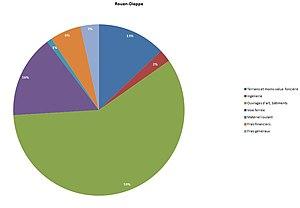
Part (en
Le Chemin de fer de Paris à la mer désigne un projet ferroviaire élaboré dans les premiers temps du chemin de fer en France, sous la Restauration, visant à relier Paris au Havre via Rouen, avec un embranchement vers Dieppe. S’inscrivant dans les réflexions générales du gouvernement pour améliorer et accélérer les transports dans le royaume, il a pour ambition de donner à Paris les moyens de constituer une place commerciale d’envergure, tant au niveau national qu’en Europe continentale.